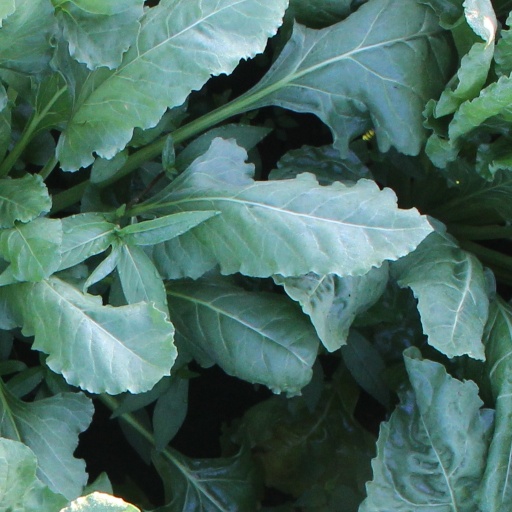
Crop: sugar beet